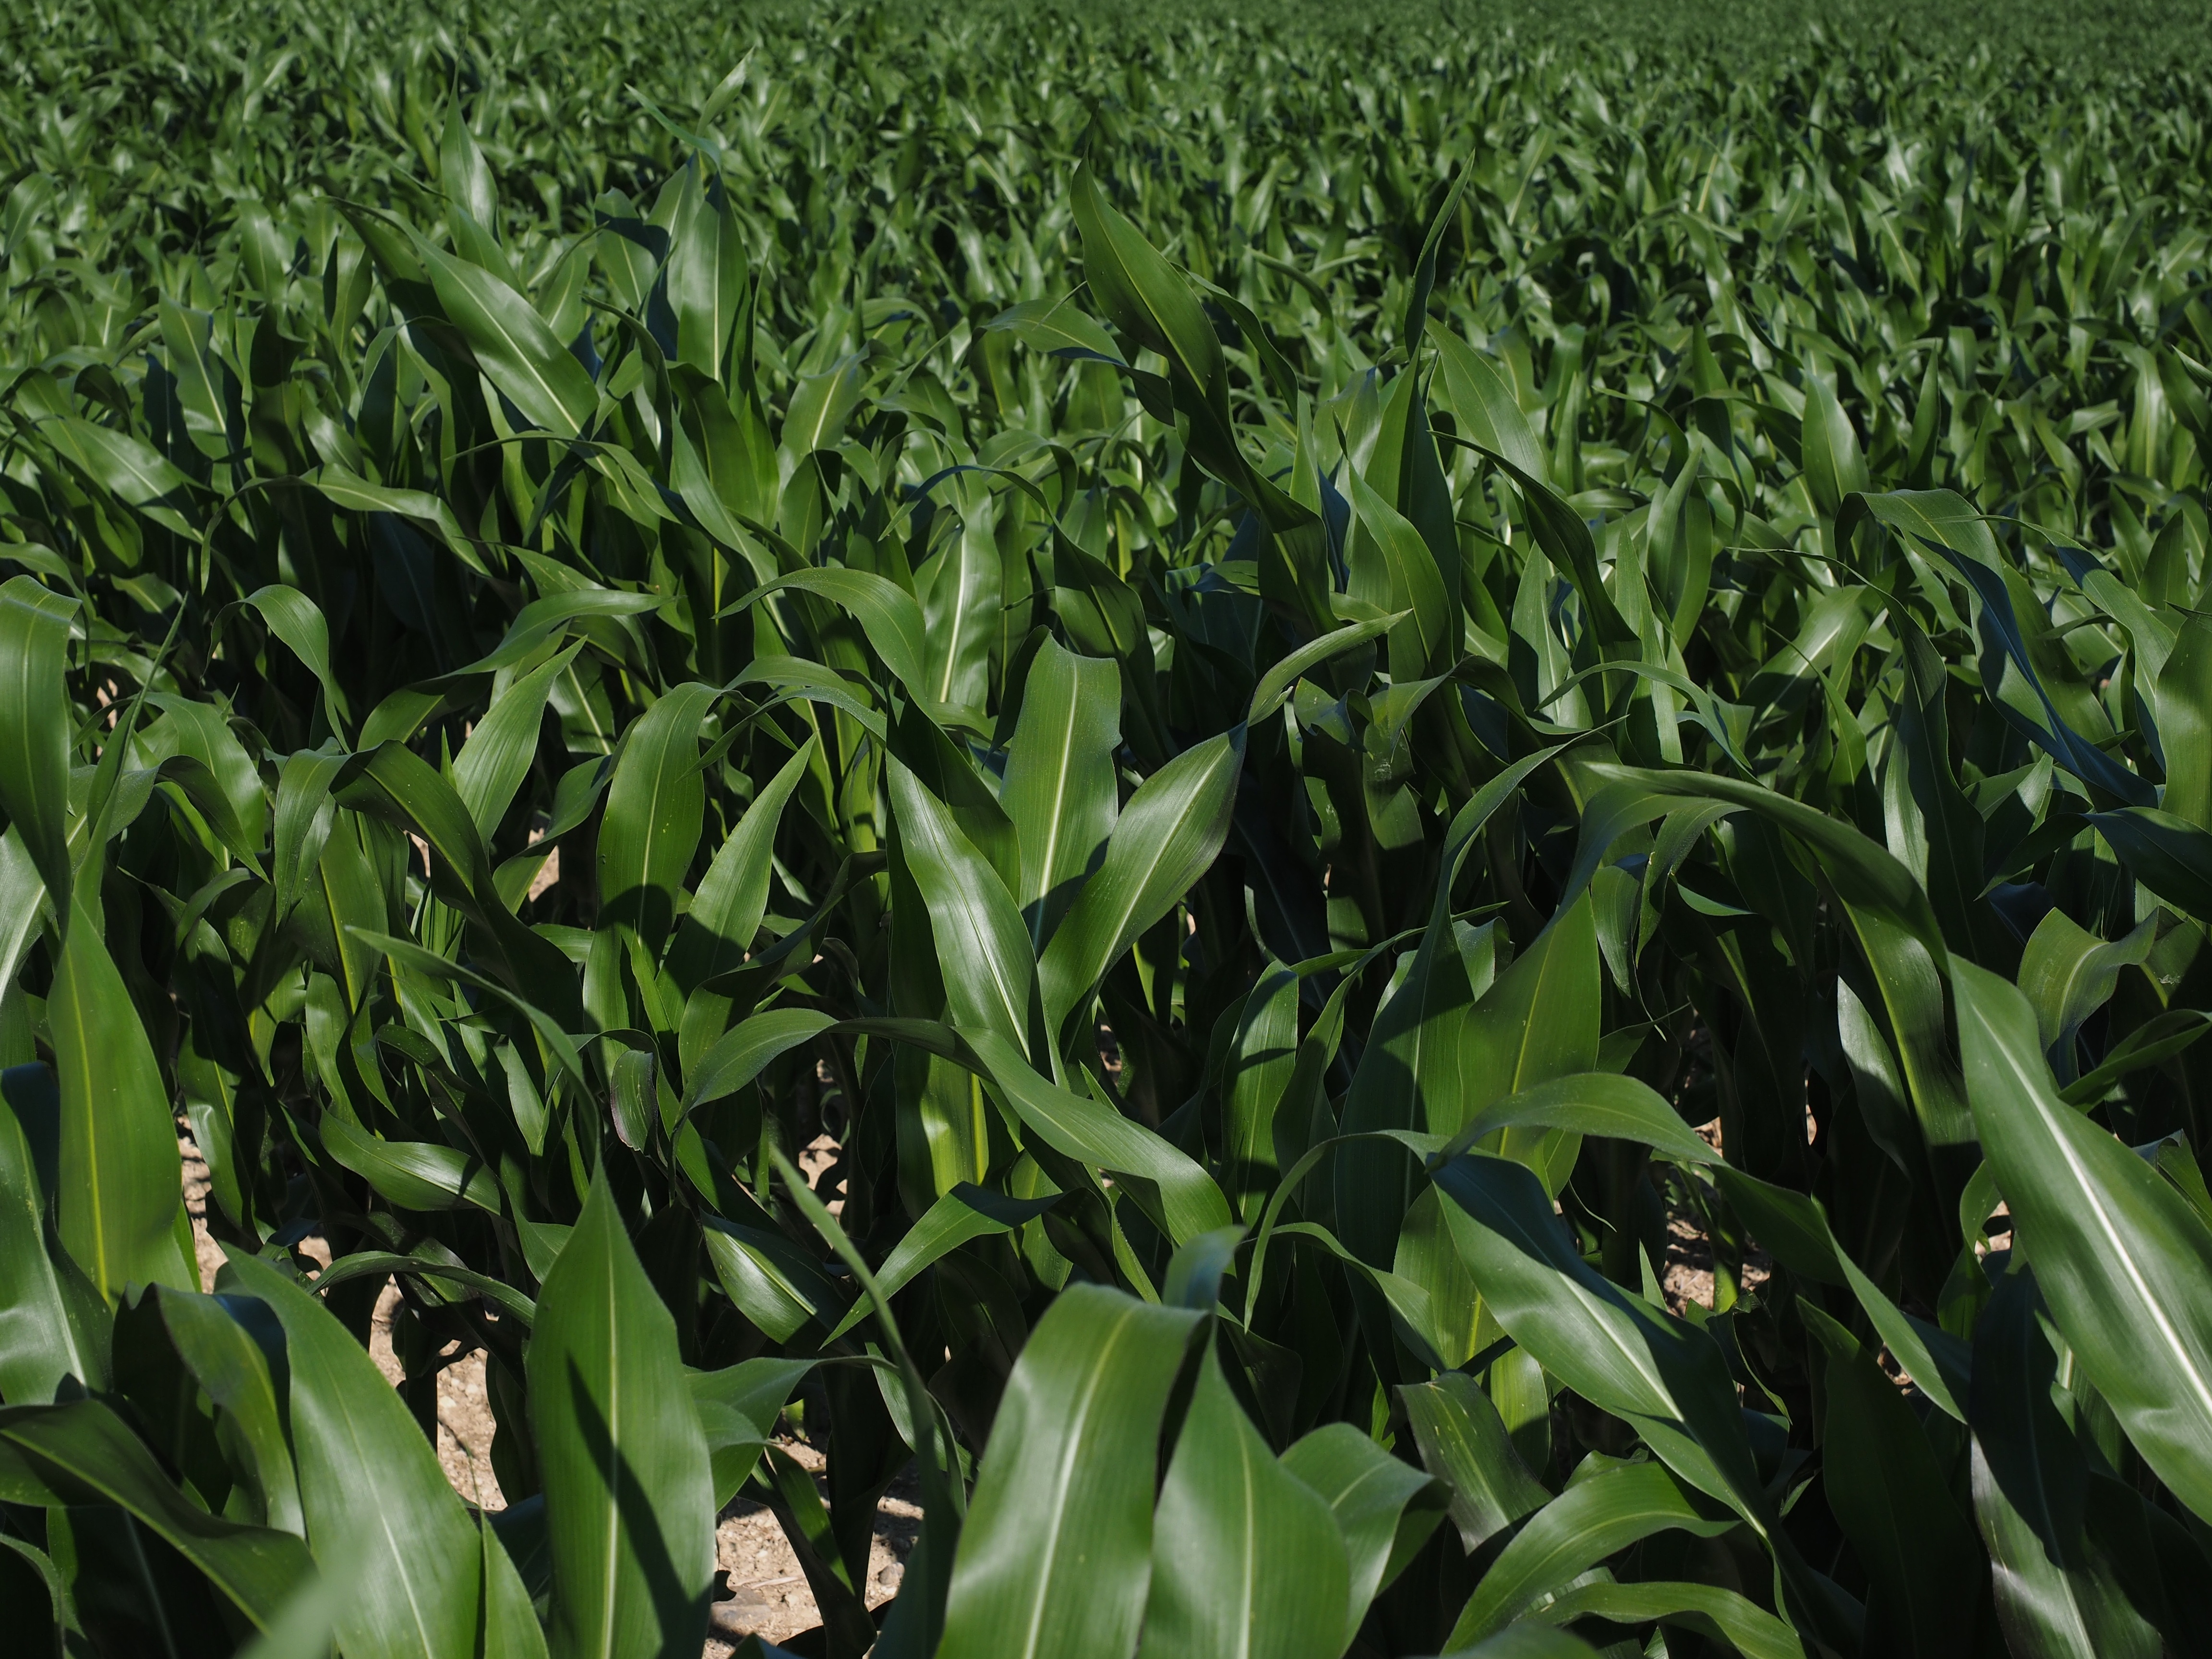
cornfield, corn cultivation, agriculture, corn leaves, corn, green, field, fodder maize, cereals, food, pet food, leaves, zea mays